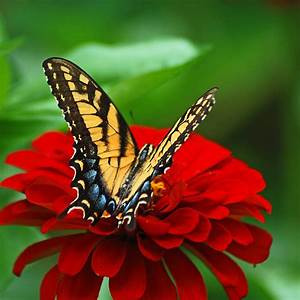
Label: butterfly